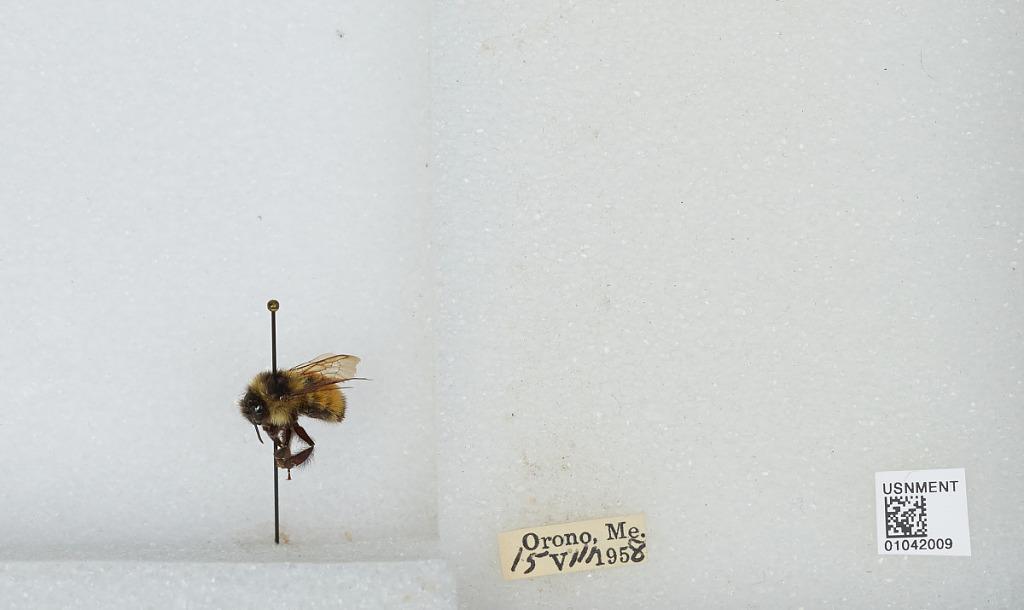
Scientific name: Bombus sp.
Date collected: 1958-8-15
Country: United States
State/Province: Maine
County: Penobscot
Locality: Orono
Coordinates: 44.8831, -68.6725